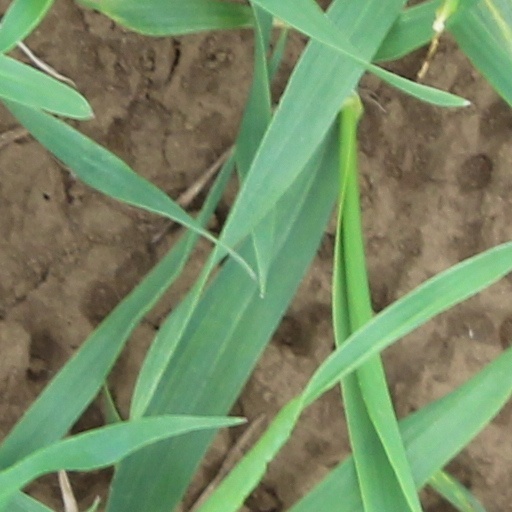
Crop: wheat